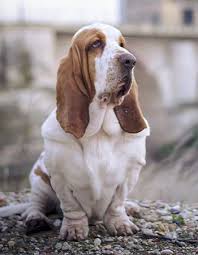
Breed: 241-n000100-basset